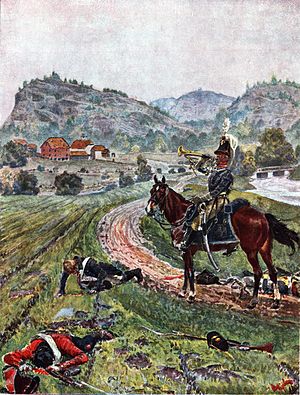
Enningdalsälven / Slaget ved Berby i 1808
Andreas Bloch: Slaget ved Berby.
Enningdalsälven er en ca. 13 km lang flod som afvander Norra Bullaresjön til Iddefjorden, på grænsen grænse mellem Norge og Sverige. På den norske side hedder floden Enningdalselva eller Berbyelva. Efter udløbet fra Bullaresjön er den grænseflod på en kort strækning, hvorefter den løber videre på norsk område frem til udløbet i Iddefjorden.